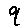
Label: 9